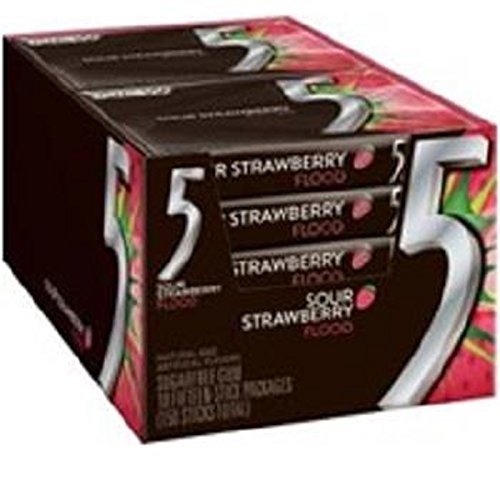
Item Name: Wrigleys 5, Gum Strawberry Flood, Count 10 (15S) - Gum / Grab Varieties & Flavors
Value: 10.0
Unit: Count

Price: 22.49